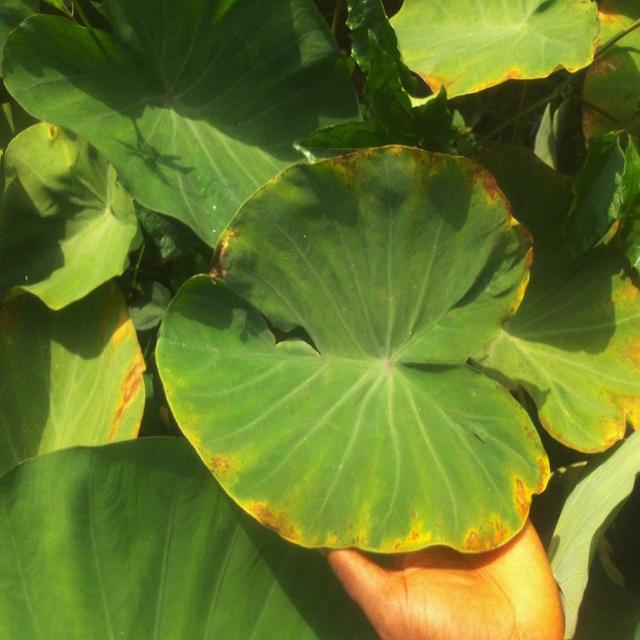
Label: Mid_Blight